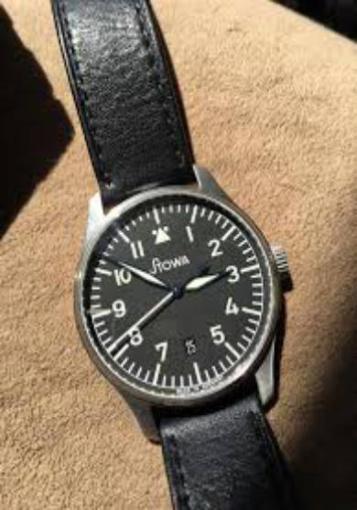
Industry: Clothes